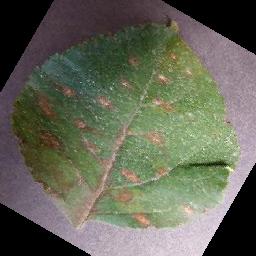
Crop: apple
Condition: cedar_rust